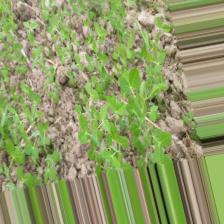
Label: Normal